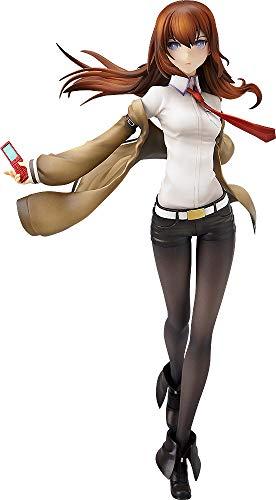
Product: Good Smile Steins; Gate: Kurisu Makise 1: 8 Scale PVC Figure
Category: Toys & Games | Collectible Toys | Statues, Bobbleheads & Busts | Statues
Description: Her slim body, gorgeous body line and subtle yet detailed expression have all been converted from illustration into figure perfectly.
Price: $89.82
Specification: ProductDimensions:8.3x4x4inches|ItemWeight:1.52pounds|ShippingWeight:1.21pounds(Viewshippingratesandpolicies)|ASIN:B07GL5PHTR|Itemmodelnumber:-|Manufacturerrecommendedage:15yearsandup